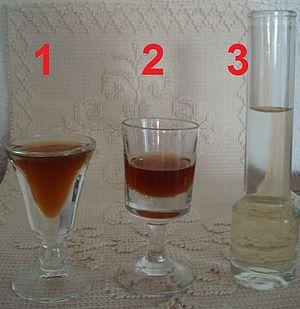
Verres à alcool ou spiritueux, ""verre faux-cul"" (1) de 1cl, verre normal à liqueur (2) de 2,5cl, verre à vodka (3)"
Un verre à shot ou verre à shooter est un petit verre destiné à recevoir un alcool fort ou un cocktail de type « shooter ».